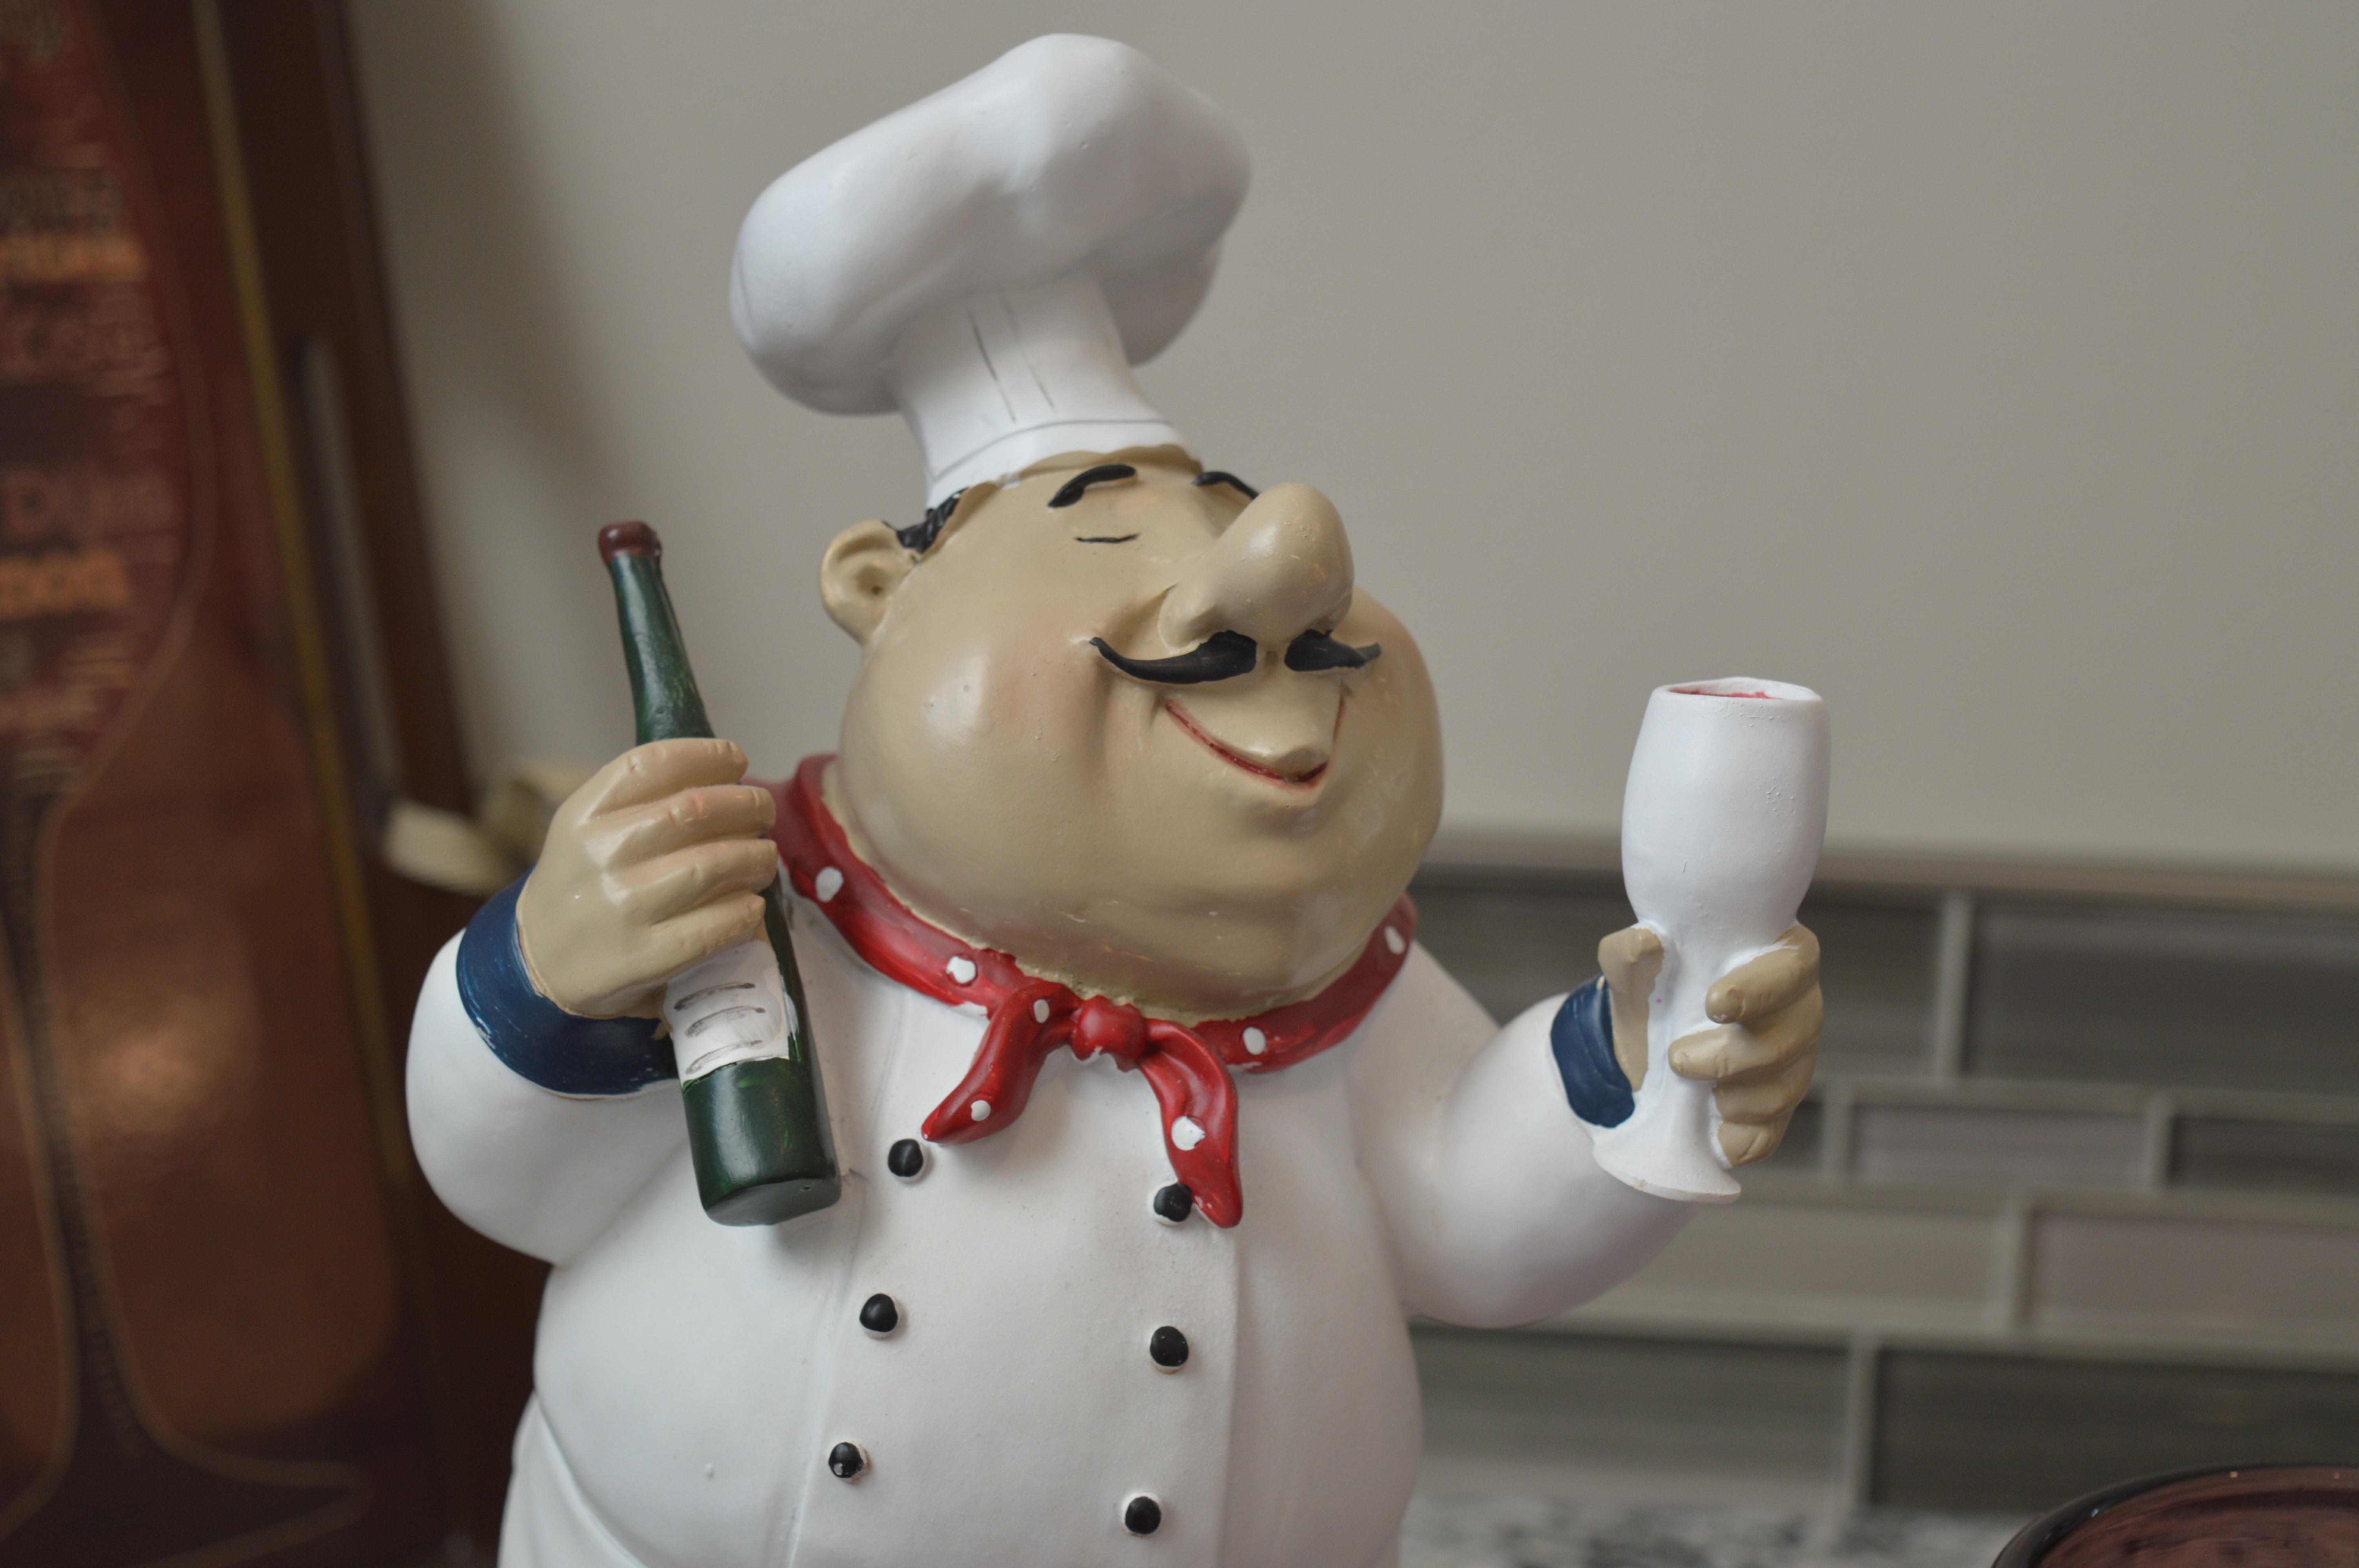
restaurant, statue, food, cooking, symbol, kitchen, toy, chef, cook, ornament, art, head, figurine